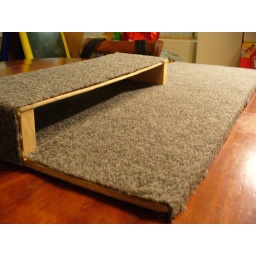
You can really see the riser shelf in this picture. It's what the USB QWERTY keyboard will sit on.